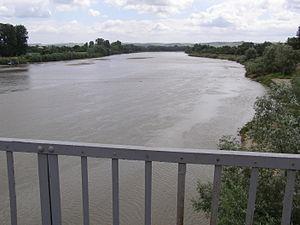
Halytch ou Galitch, est une ville de l'oblast d'Ivano-Frankivsk, en Ukraine. Sa population s'élevait à 6 210 habitants en 2017.